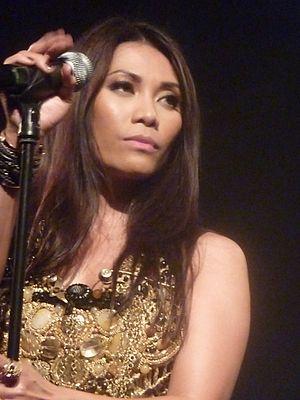
Anggun, née le 29 avril 1974 à Jakarta, est une chanteuse de nationalité indonésienne à la naissance. Elle obtient la nationalité française en 2000 et perd, de ce fait, la nationalité indonésienne selon la législation de ce pays.
Gaïa est un concept-album réunissant près de 350 musiciens du monde entier. L'album a été conçu et écrit par Alan Simon au cours de plusieurs voyage autour du monde à la rencontre des artistes l'album. Si certains intervenant ont enregistré leurs parties au moment de leur rencontre par Alan Simon, la plupart des enregistrements ont eu lieu à Nantes, au studio Arpege.
Asia's Got Talent est une émission de télévision singapourienne diffusée depuis le 12 mars 2015 sur AXN Asie.